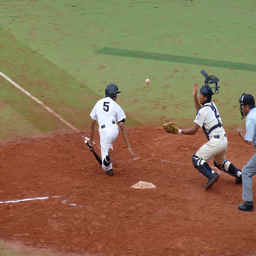
Some baseball players in action at the plate.
Baseball player leaving the box after striking a baseball.
The catcher scrambles to catch a pop-up baseball.
A baseball game is in action as the catcher leans for the ball.
A baseball player standing next to a base on a field.